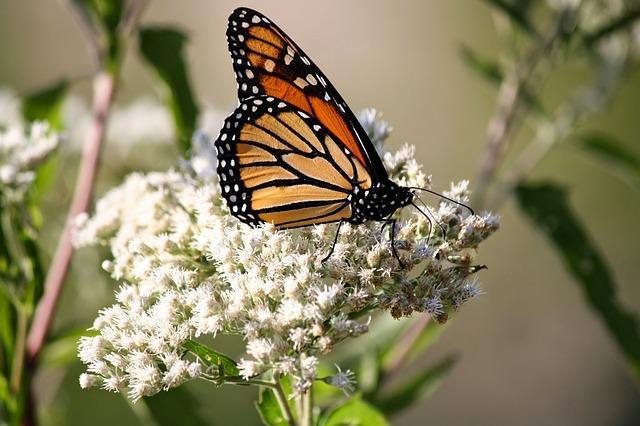
butterfly